Conan (talk show)

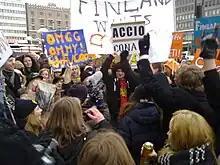
"Finland Wants Conan" demonstrative gathering in Helsinki, Finland. Finnish fans wanted to see Conan's new show air in Finland.

In Australia, the program was aired on GO!, a multichannel of the Nine Network from August 2012 following the 2012 Olympic Games but eventually dropped by GO! mid-2014. Originally it was intended to screen within 12 hours after its original U.S. broadcast at 11:30pm weeknights. The Comedy Channel which aired the previous versions of Conan's shows announced it would not air the program as the Nine Network had exclusive rights to Time Warner programs. Between November 2010 to July 2012, Conan was aired on GEM.